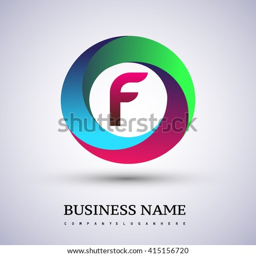
f letter colorful logo in the circle .